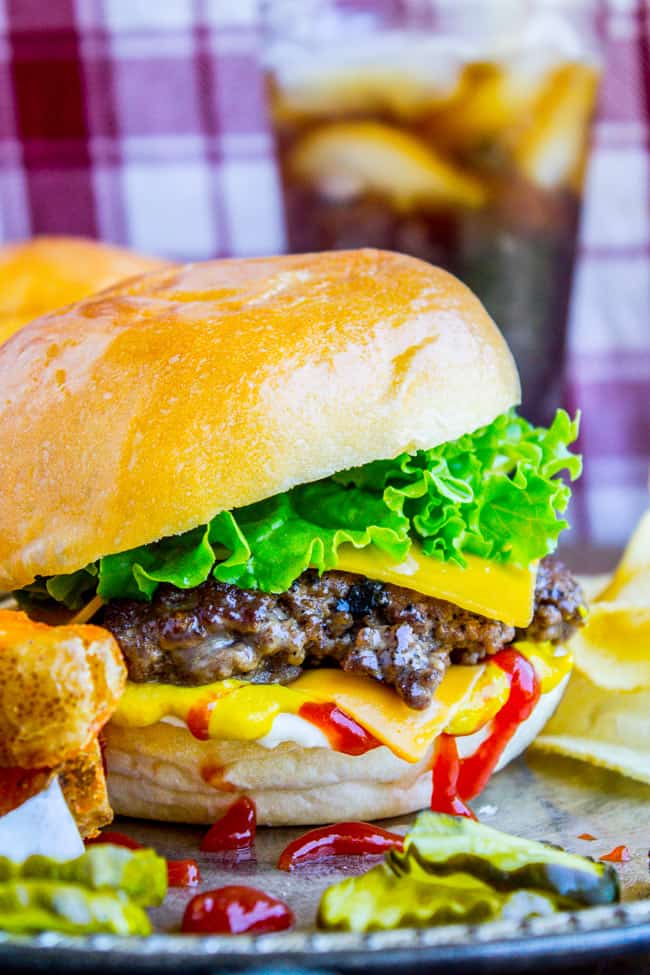
Dish: burger